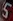
Number: 5